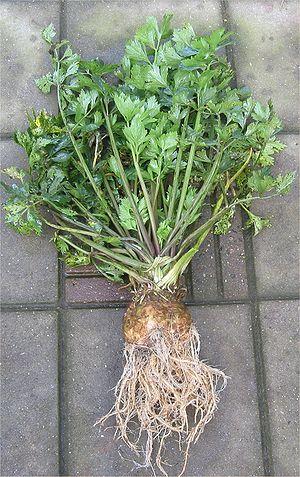
Le céleri-rave, est une plante herbacée bisannuelle de la famille des Apiacées, tribu des Apieae. Elle est cultivée comme plante potagère pour la base de sa tige tubérisée consommée comme légume. C'est une variété de céleri.